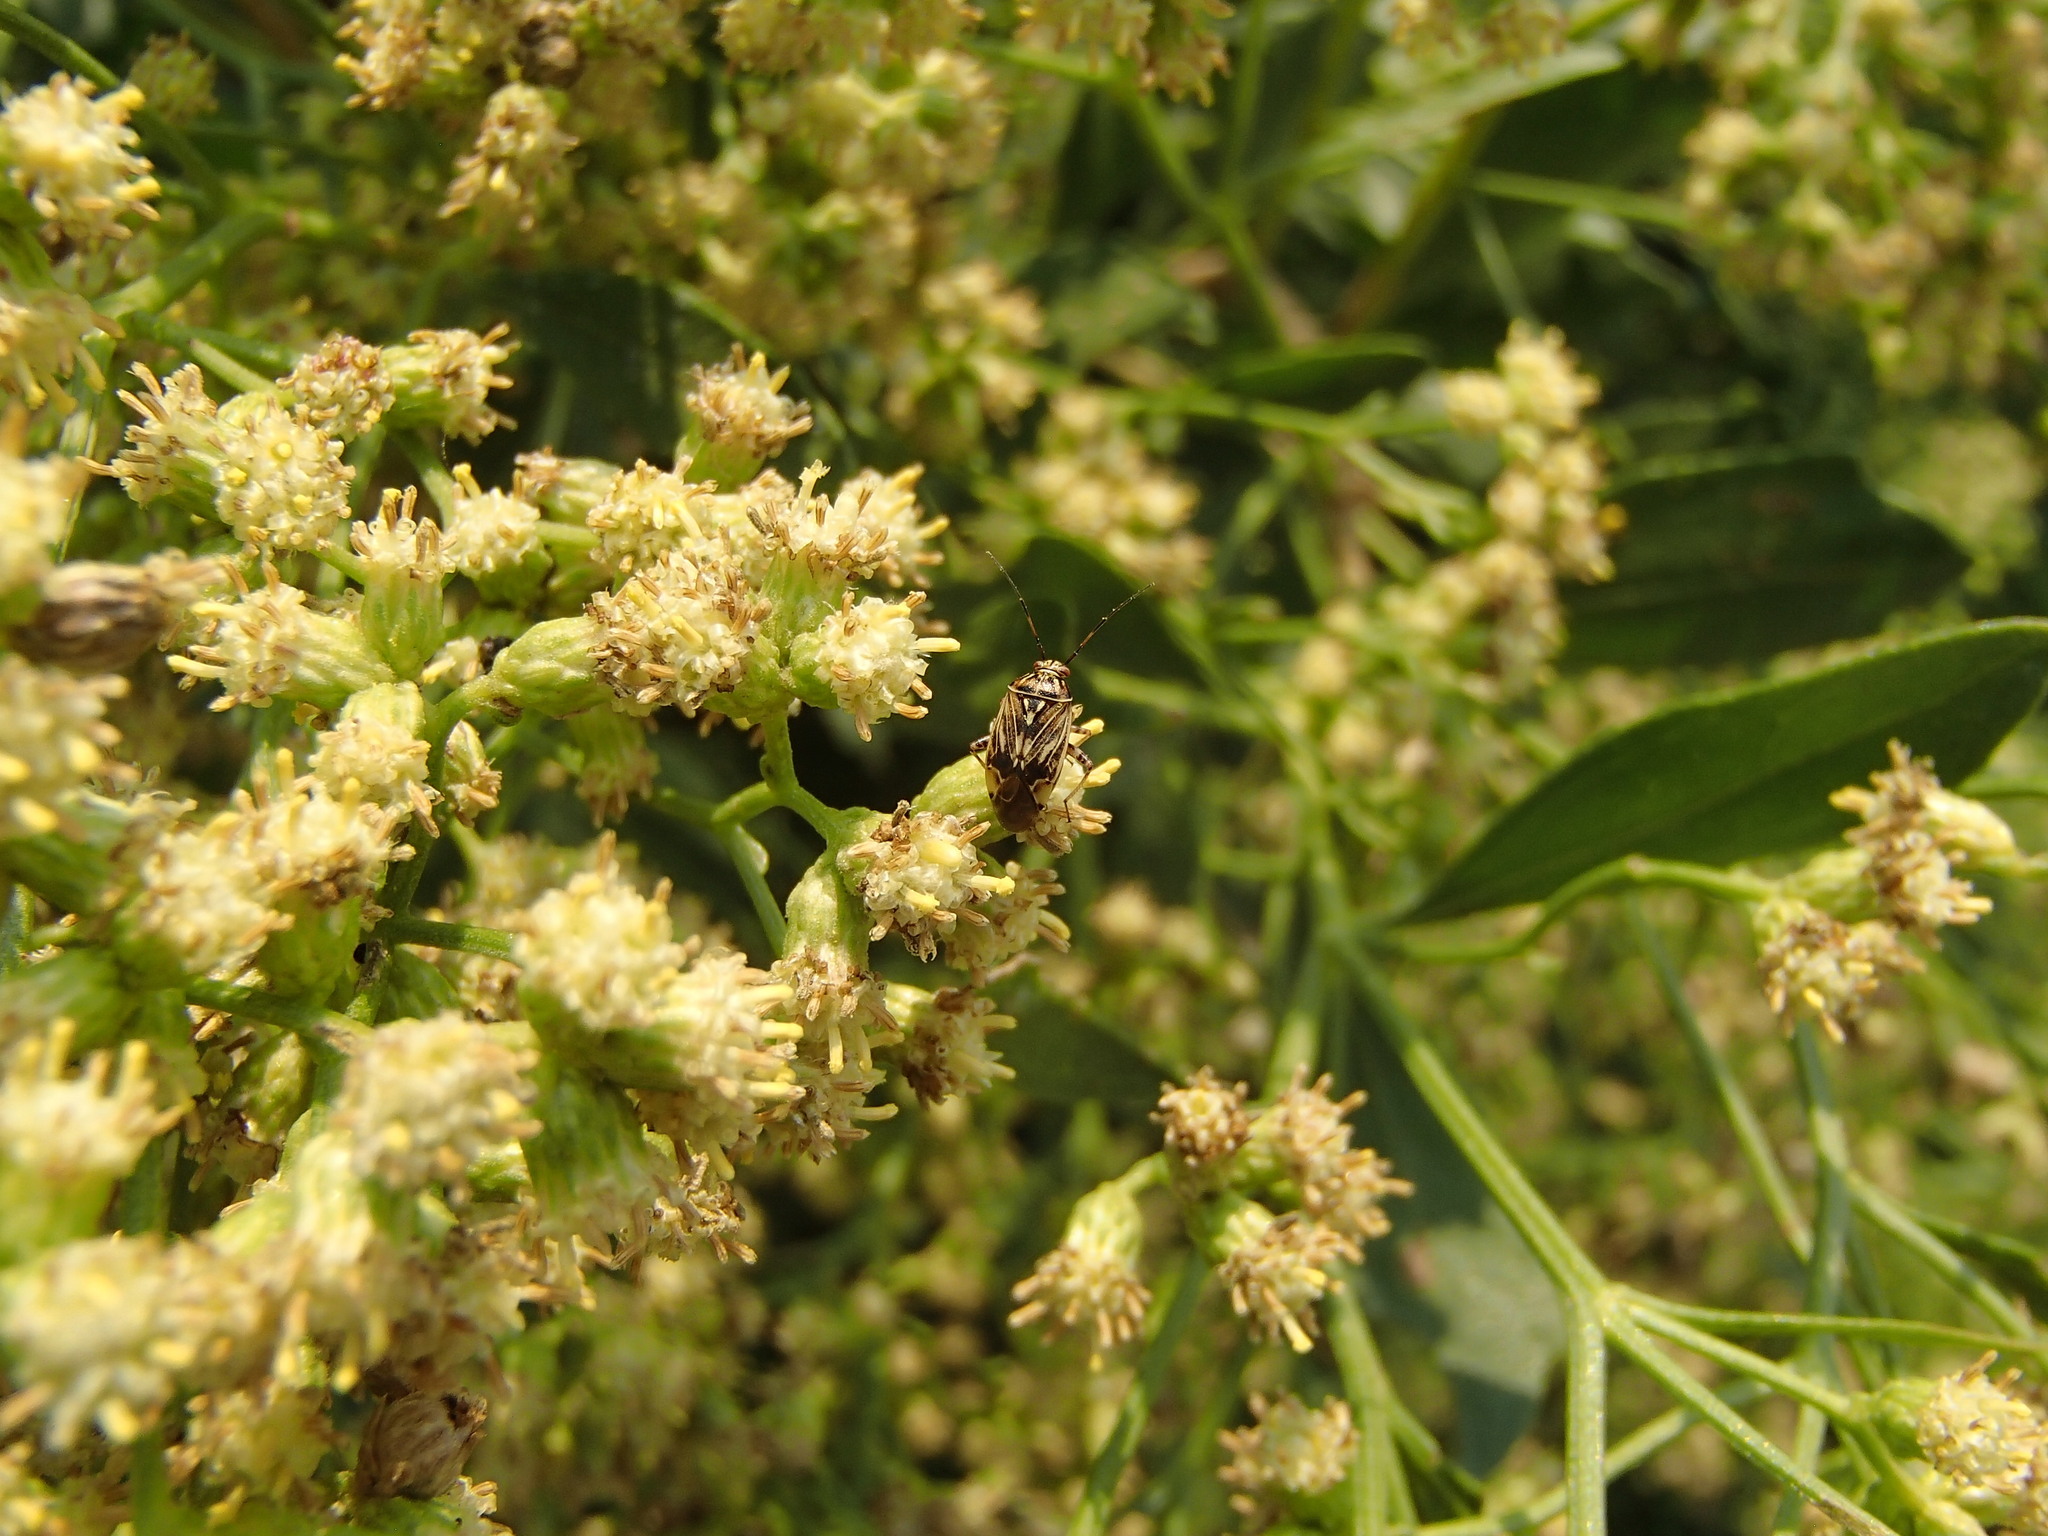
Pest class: lygus_bug